The Earth Is Not a Cold Dead Place

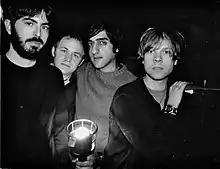
A group picture of the members of Explosions in the Sky. From left to right: Mark Smith, Michael James, Munaf Rayani, and Chris Hrasky

Originally known as Breaker Morant, Explosions in the Sky was formed in 1999 in Austin, Texas by Mike Smith and Munaf Rayani (guitars), Michael James (bass), and Christopher Hrasky (drums). They released their first album, "How Strange, Innocence" with Temporary Residence Limited in 2000. In 2001, the band released their second album "Those Who Tell the Truth Shall Die, Those Who Tell the Truth Shall Live Forever", which was widely distributed and led to a critical breakthrough for the band. As the band's money and concentration began to decrease, they returned to Midland, Texas, where "The Earth Is Not a Cold Dead Place" was recorded. The band worked day jobs to play in an office building basement.